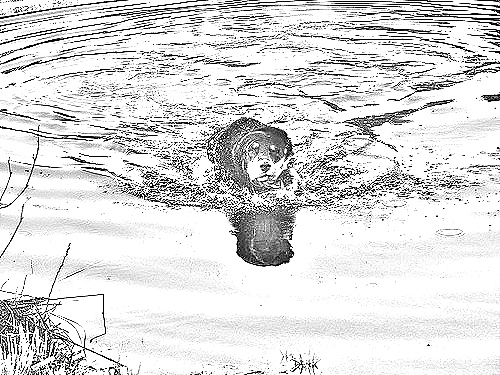
Portrait style: Sketch Portrait